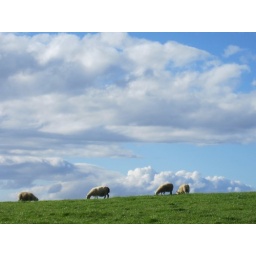
Here is the view we saw all over Scotland...blue skies, white clouds, sheep, and green grass. So beautiful